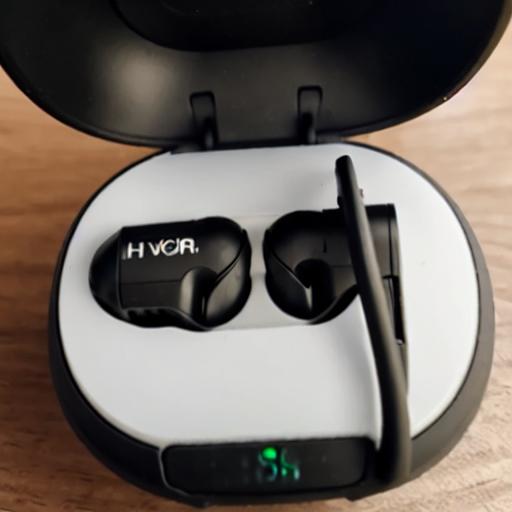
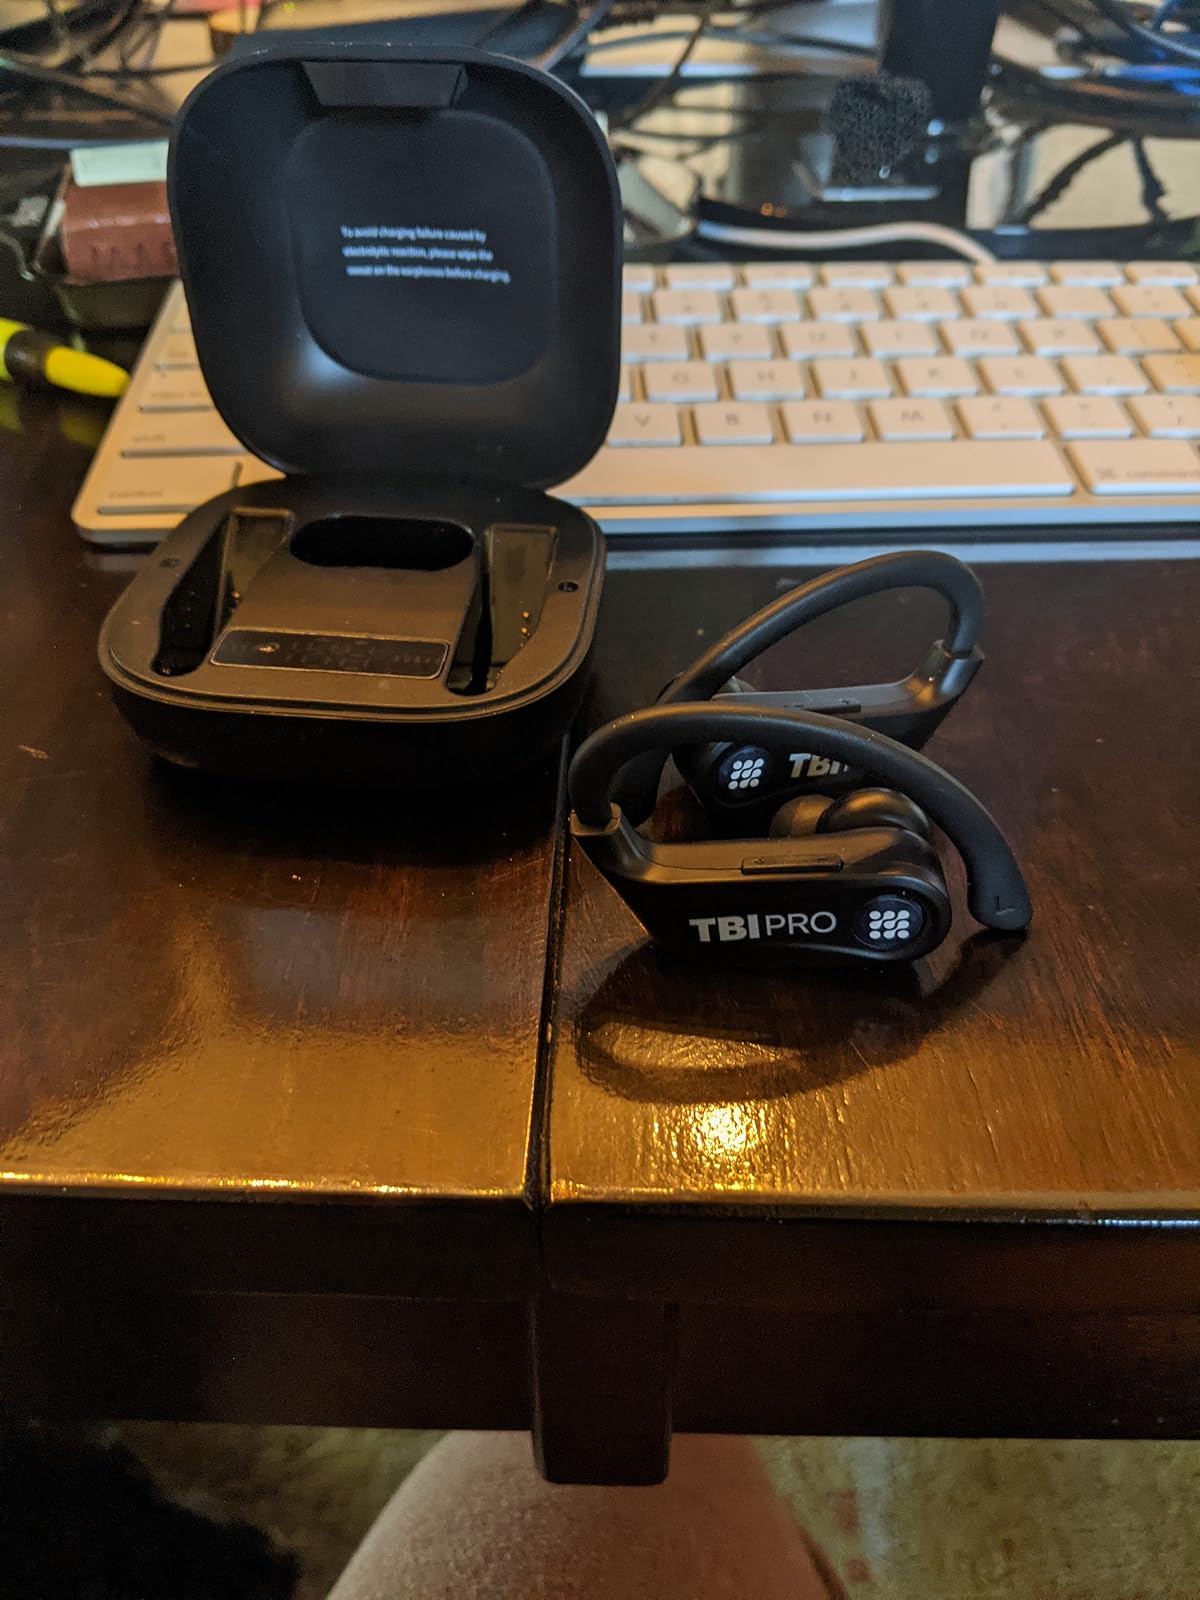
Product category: earbuds
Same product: no